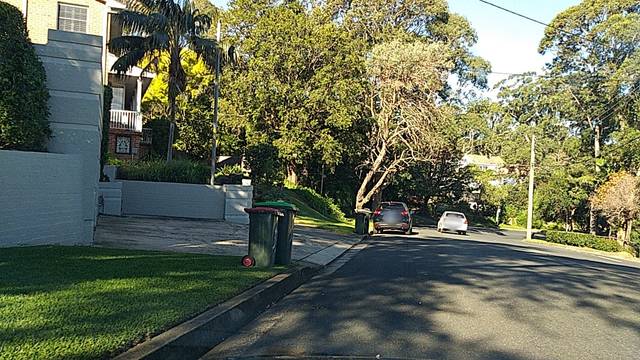
Region: Australia
Coordinates: -34.432, 150.87